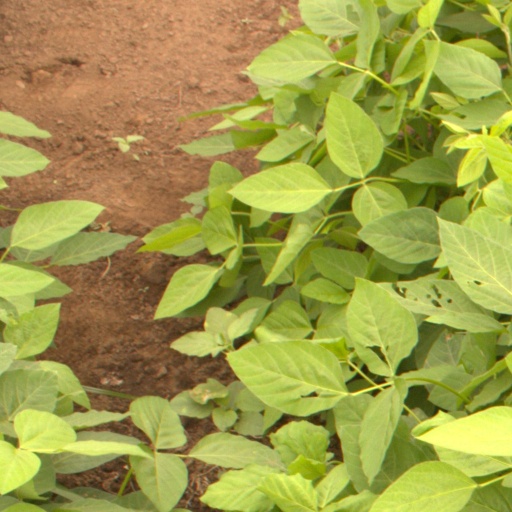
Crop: soybean